Goofy's Hysterical History Tour

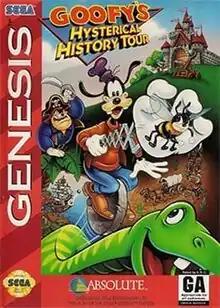

Goofy's Hysterical History Tour is a 1994 platform game, based on Disney's Mickey Mouse series, developed and published by Absolute Entertainment for Sega Genesis. The player controls Goofy as he daydreams about what it would be like to live in the past.